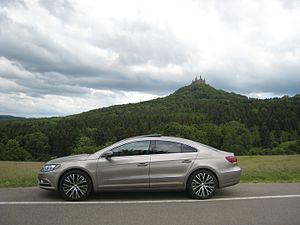
Volkswagen CC devant le Château de Hohenzollern.
La Volkswagen CC est une version coupé quatre portes de la Volkswagen Passat. Elle fut dévoilée au Salon automobile de Détroit en janvier 2008.